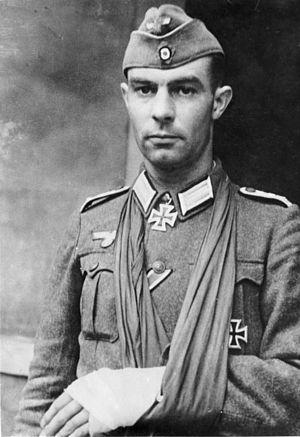
L'Oberleutenant Walter Ohmsen, juste après sa remise d'insigne de chevalier de la croix de fer&#91
La batterie de Crisbecq également appelée batterie de Saint-Marcouf est l’une des batteries côtières allemandes du mur de l’Atlantique qui fut active pendant le débarquement de Normandie en juin 1944. De toutes les forces engagées ce matin du 6 juin 1944, la batterie de Crisbecq fut la première à ouvrir le feu sur l’ensemble des plages de l’opération Overlord, marquant ainsi à exactement 5 h 52 le début du débarquement des forces alliées sur les côtes de Normandie.